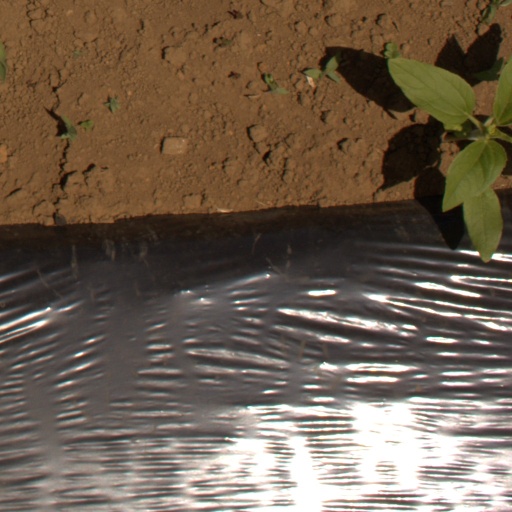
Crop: Jerusalem artichoke